Symphony No. 6 (Tchaikovsky)

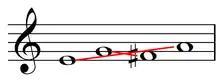

A suggested programme has been what Taruskin disparagingly termed "symphony as suicide note". This idea began to assert itself as early as the second performance of the symphony in St Petersburg, not long after the composer had died. People at that performance "listened hard for portents. As always, they found what they were looking for: a brief but conspicuous quotation from the Russian Orthodox requiem at the stormy climax of the first movement, and of course the unconventional Adagio finale with its tense harmonies at the onset and its touching depiction of the dying of the light in conclusion". Countering this is Tchaikovsky's statement on 26 September/8 October 1893 that he was in no mood to write any sort of requiem. This was in reply to a suggestion from his close friend Grand Duke Konstantin that he write a requiem for their mutual friend the writer Aleksey Apukhtin, who had died in late August, just as Tchaikovsky was completing the "Pathétique".